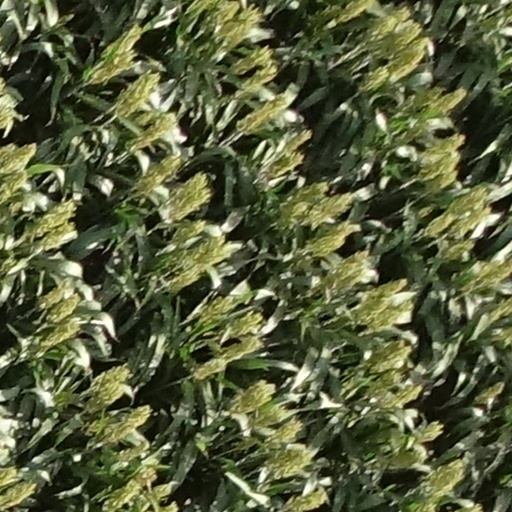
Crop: sorghum